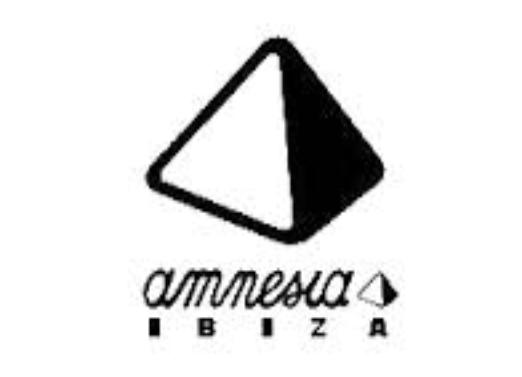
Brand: amnesia
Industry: Clothes